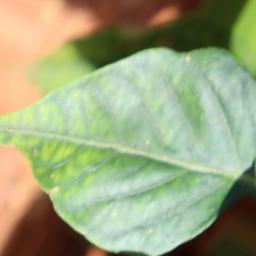
Label: nutritional